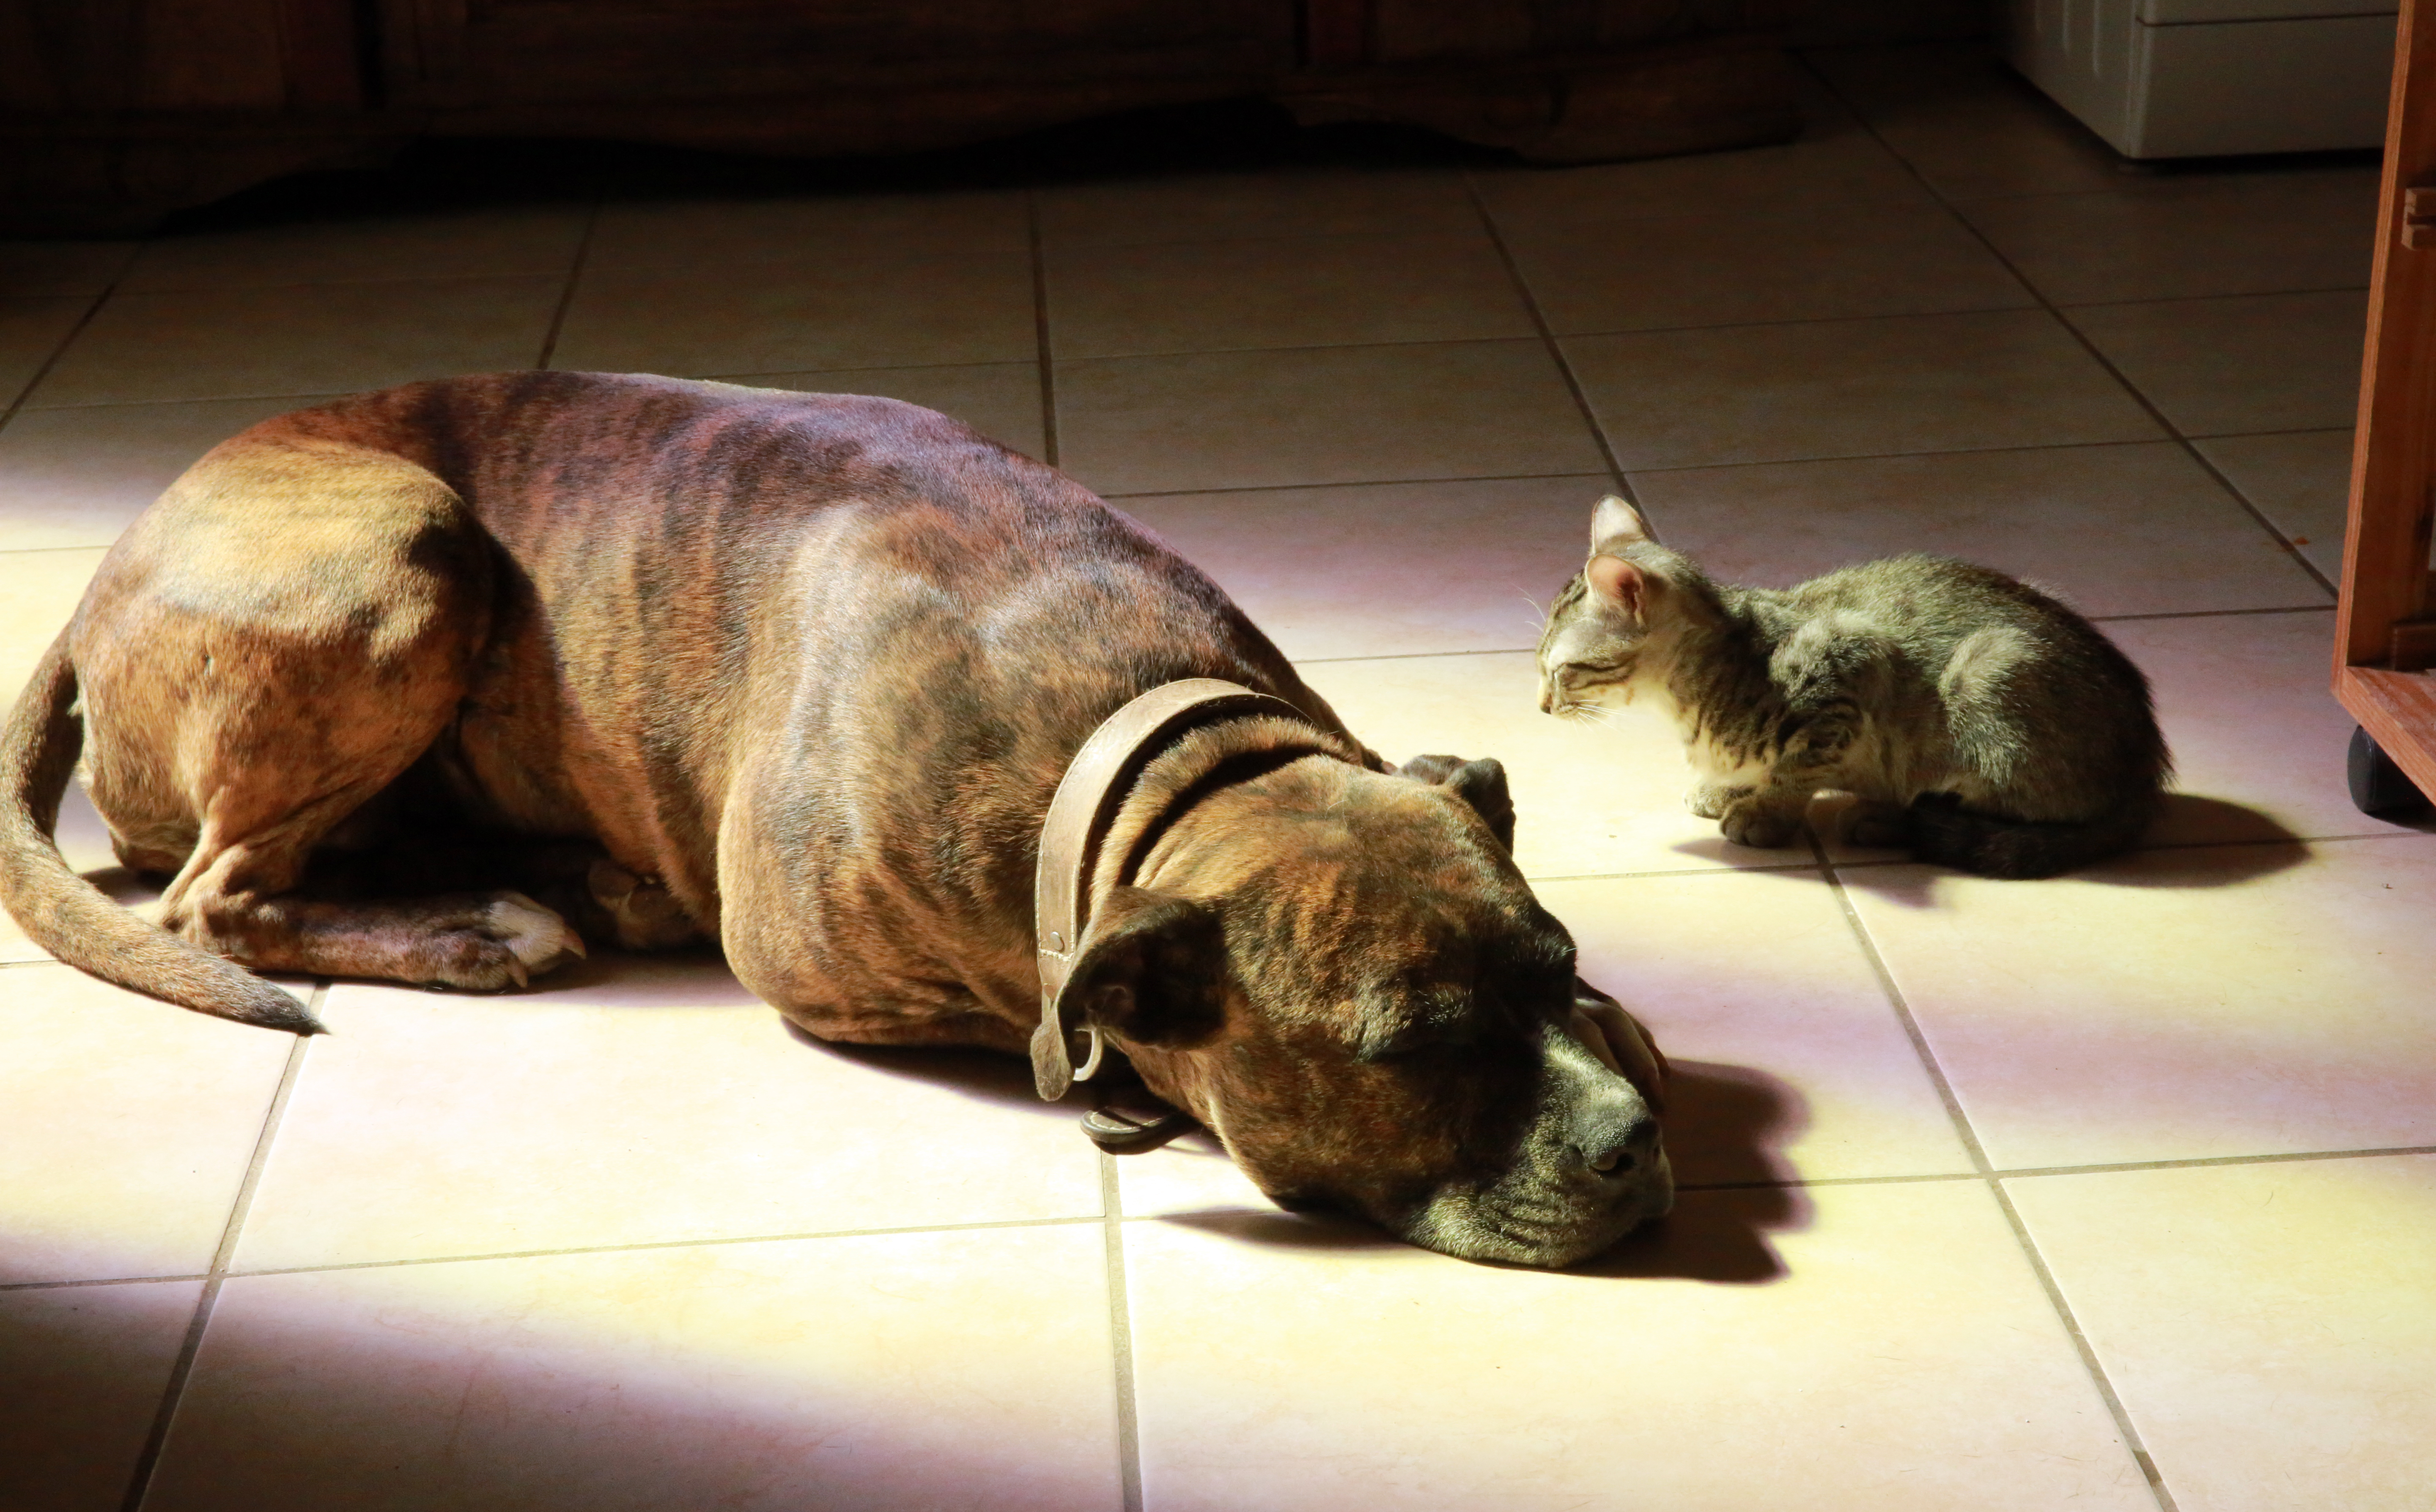
puppy, dog, france, europe, canon, indoor, mammal, bulldog, pets, cats, midi, interieur, chien, vertebrate, maison, sol, parquet, animaux, kat, chats, animauxdomestiques, southfrance, sdfrankreich, zuidfrankrijk, languedocroussillon, gard, katzen, rhnealpes, ardche, ruoms, habitation, banne, lesvans, saintambroix, chienne, habitat, wohnung, chatton, logis, faceface, dog like mammal